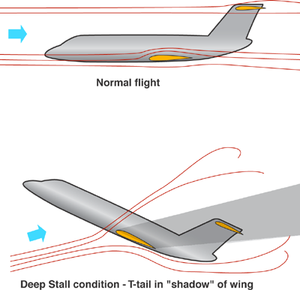
Stall
Grafisk fremstilling af et stall.
Et stall er det fænomen, at en eller flere af en flyvemaskines vinger mister deres opdrift, fordi indfaldsvinklen bliver for stor, hvorved luftstrømmen ikke følger vingens profil. Alle flyvinger har en såkaldt kritisk vinkel, hvor et stall indtræffer; denne varierer fra flytype til flytype og afhænger bl.a. af vingens profil.